M101 OT2015-1

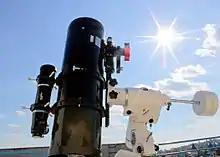
Astronomical Observatory of the Museum Vasile Pârvan in Bârlad, România

M101 OT2015-1 was discovered on February 10, 2015 by Dumitru Ciprian Vîntdevară from Planetarium and Astronomical Observatory of the Museum Vasile Pârvan in Bârlad, Romania. The transient is located in the outer reaches of a spiral arm of M101, at W and N of the measured position of the galaxy nucleus. The transient was discovered with a Newtonian telescope 0,2 m + CCD camera ATIK 320E (on unfiltered) + EQ6 mount. On February 13, 2015, the New Zealand astronomer Stu Parker, using a telescope located in Spain, confirmed that a new object was visible in the M101 galaxy. The new object was initially reported as a possible supernova, with the designation PSN J14021678+5426205. Later it was shown that the new star was not a supernova, and for a while its nature remained uncertain. One month after the discovery, on March 11, 2015, an Astronomer's Telegram was published where the new star was described as a luminous red nova, confirmed spectroscopically.